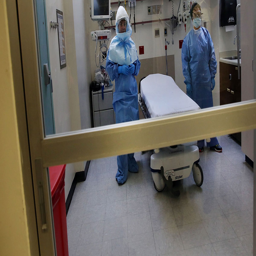
staff wear protective clothing as they demonstrate how they would receive a suspected patient .